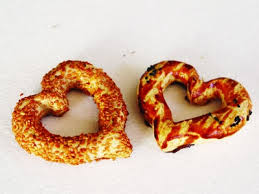
Yemek: simit